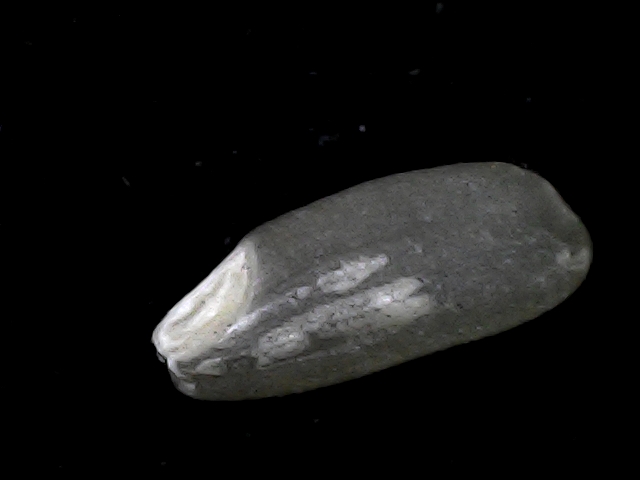
Rice variety: BD93